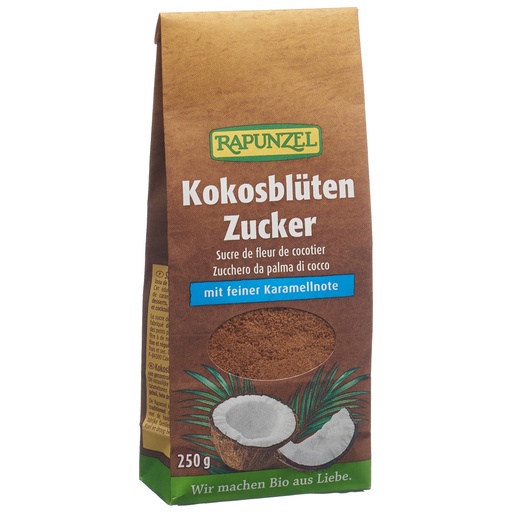
Rapunzel Kokosblütenzucker 250 g
Kokosblütenzucker aus kontrolliert biologischem Anbau. Kokosblütenzucker wird aus dem reinen Saft der Kokosblüte gewonnen. Mit seinem feinen Karamellaroma ist er das ideale alternative Süssungsmittel und eignet sich wunderbar für Desserts, Backwaren, heisse Getränke oder Cocktails. Rapunzel Kokosblütenzucker wird von indonesischen Bauern in traditioneller Handarbeit hergestellt und ermöglicht zahlreichen Familien ein festes und geregeltes Einkommen. Hier finden Sie eine 360-Grad-Ansicht aller Packungsgrössen: Rapunzel Kokosblütenzucker 250 g Produktinformationen Zusammensetzung Kokosblütenzucker.. Anwendung Mit seinem feinen Karamellaroma ist er das ideale alternative Süssungsmittel und eignet sich wunderbar für Dessert, Backwaren, heisse Getränke oder Cocktails. Nährwerte Nährwert Menge pro % Messgenauigkeit Energie 1635 kJ 100 g Energie 385 kcal 100 g Fett 0.5 g 100 g Fett, davon gesättigte Fettsäuren 0 g 100 g Kohlenhydrate 94 g 100 g Kohlenhydrate, davon Zucker 89 g 100 g Ballaststoffe 0.6 g 100 g Eiweiss 1.2 g 100 g Salz 0.5 g 100 g Kalium 820 mg 100 g Hinweise Kühl und trocken lagern. Zusatzinfo Vegan.
Brand: direkt-apotheke.ch
Category: Food, Beverages & Tobacco > Food Items > Cooking & Baking Ingredients > Sugar & Sweeteners > Sweeteners